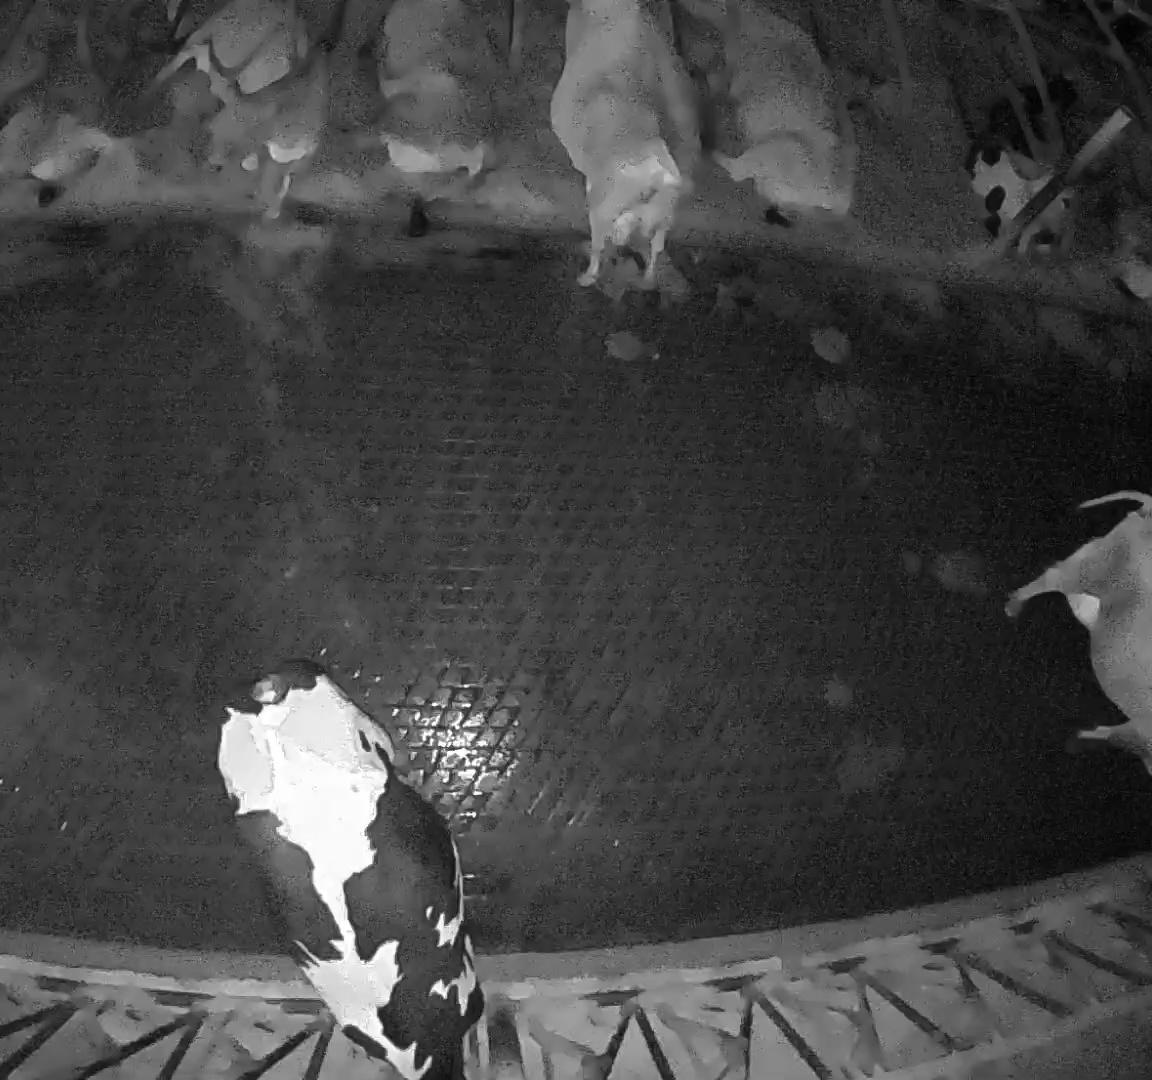
Number of cows: 8